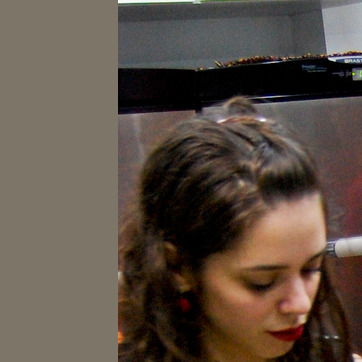
Material: hair